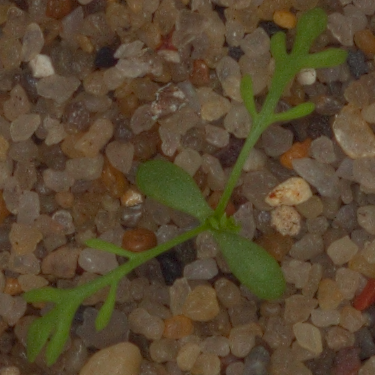
Label: scentless_mayweed